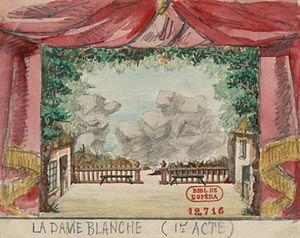
La Dame blanche est un opéra-comique en trois actes de François Adrien Boieldieu, sur un livret d’Eugène Scribe, créé le 10 décembre 1825 à l’Opéra-Comique. L'œuvre s'inspire de deux romans de Walter Scott, Le Monastère et Guy Mannering.